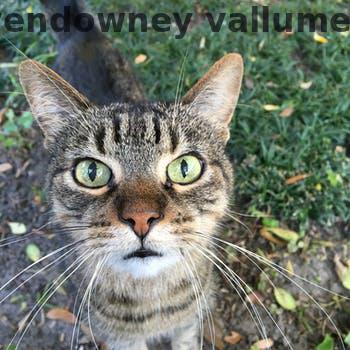
Label: Watermark